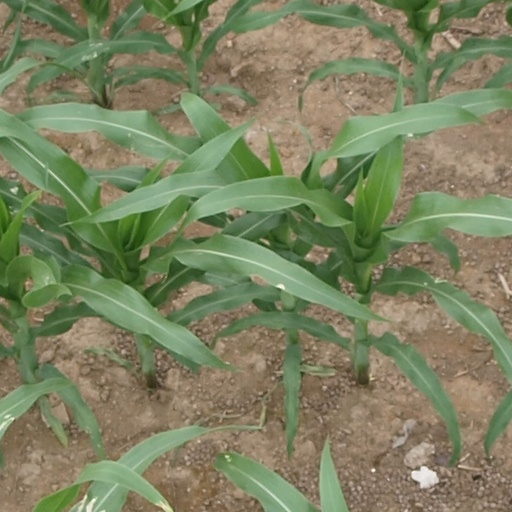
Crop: maize; corn